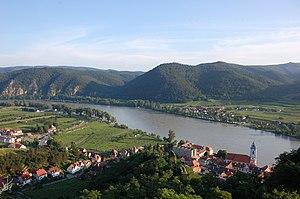
Dürnstein est une ville autrichienne du district de Krems en Basse-Autriche. Situé dans le passage culturel de la Wachau au bord du Danube, le lieu est bien connu pour son château médiéval où le roi Richard Cœur de Lion fut maintenu prisonnier par le duc Léopold V.